Carolee Schneemann

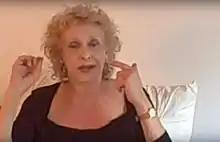
Schneemann in 2008

Schneemann said that in the 1980s her work was sometimes considered by various feminist groups to be an insufficient response to many feminist issues of the time. Her 1994 piece "Mortal Coils" commemorated 15 friends and colleagues who had died over two years, including Hannah Wilke, John Cage, and Charlotte Moorman. The piece consisted of rotating mechanisms from which hung coiled ropes while slides of the commemorated artists were shown on the walls.